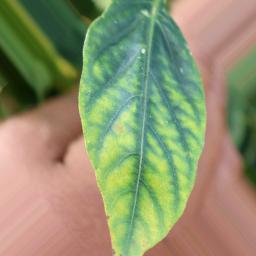
Label: nutritional